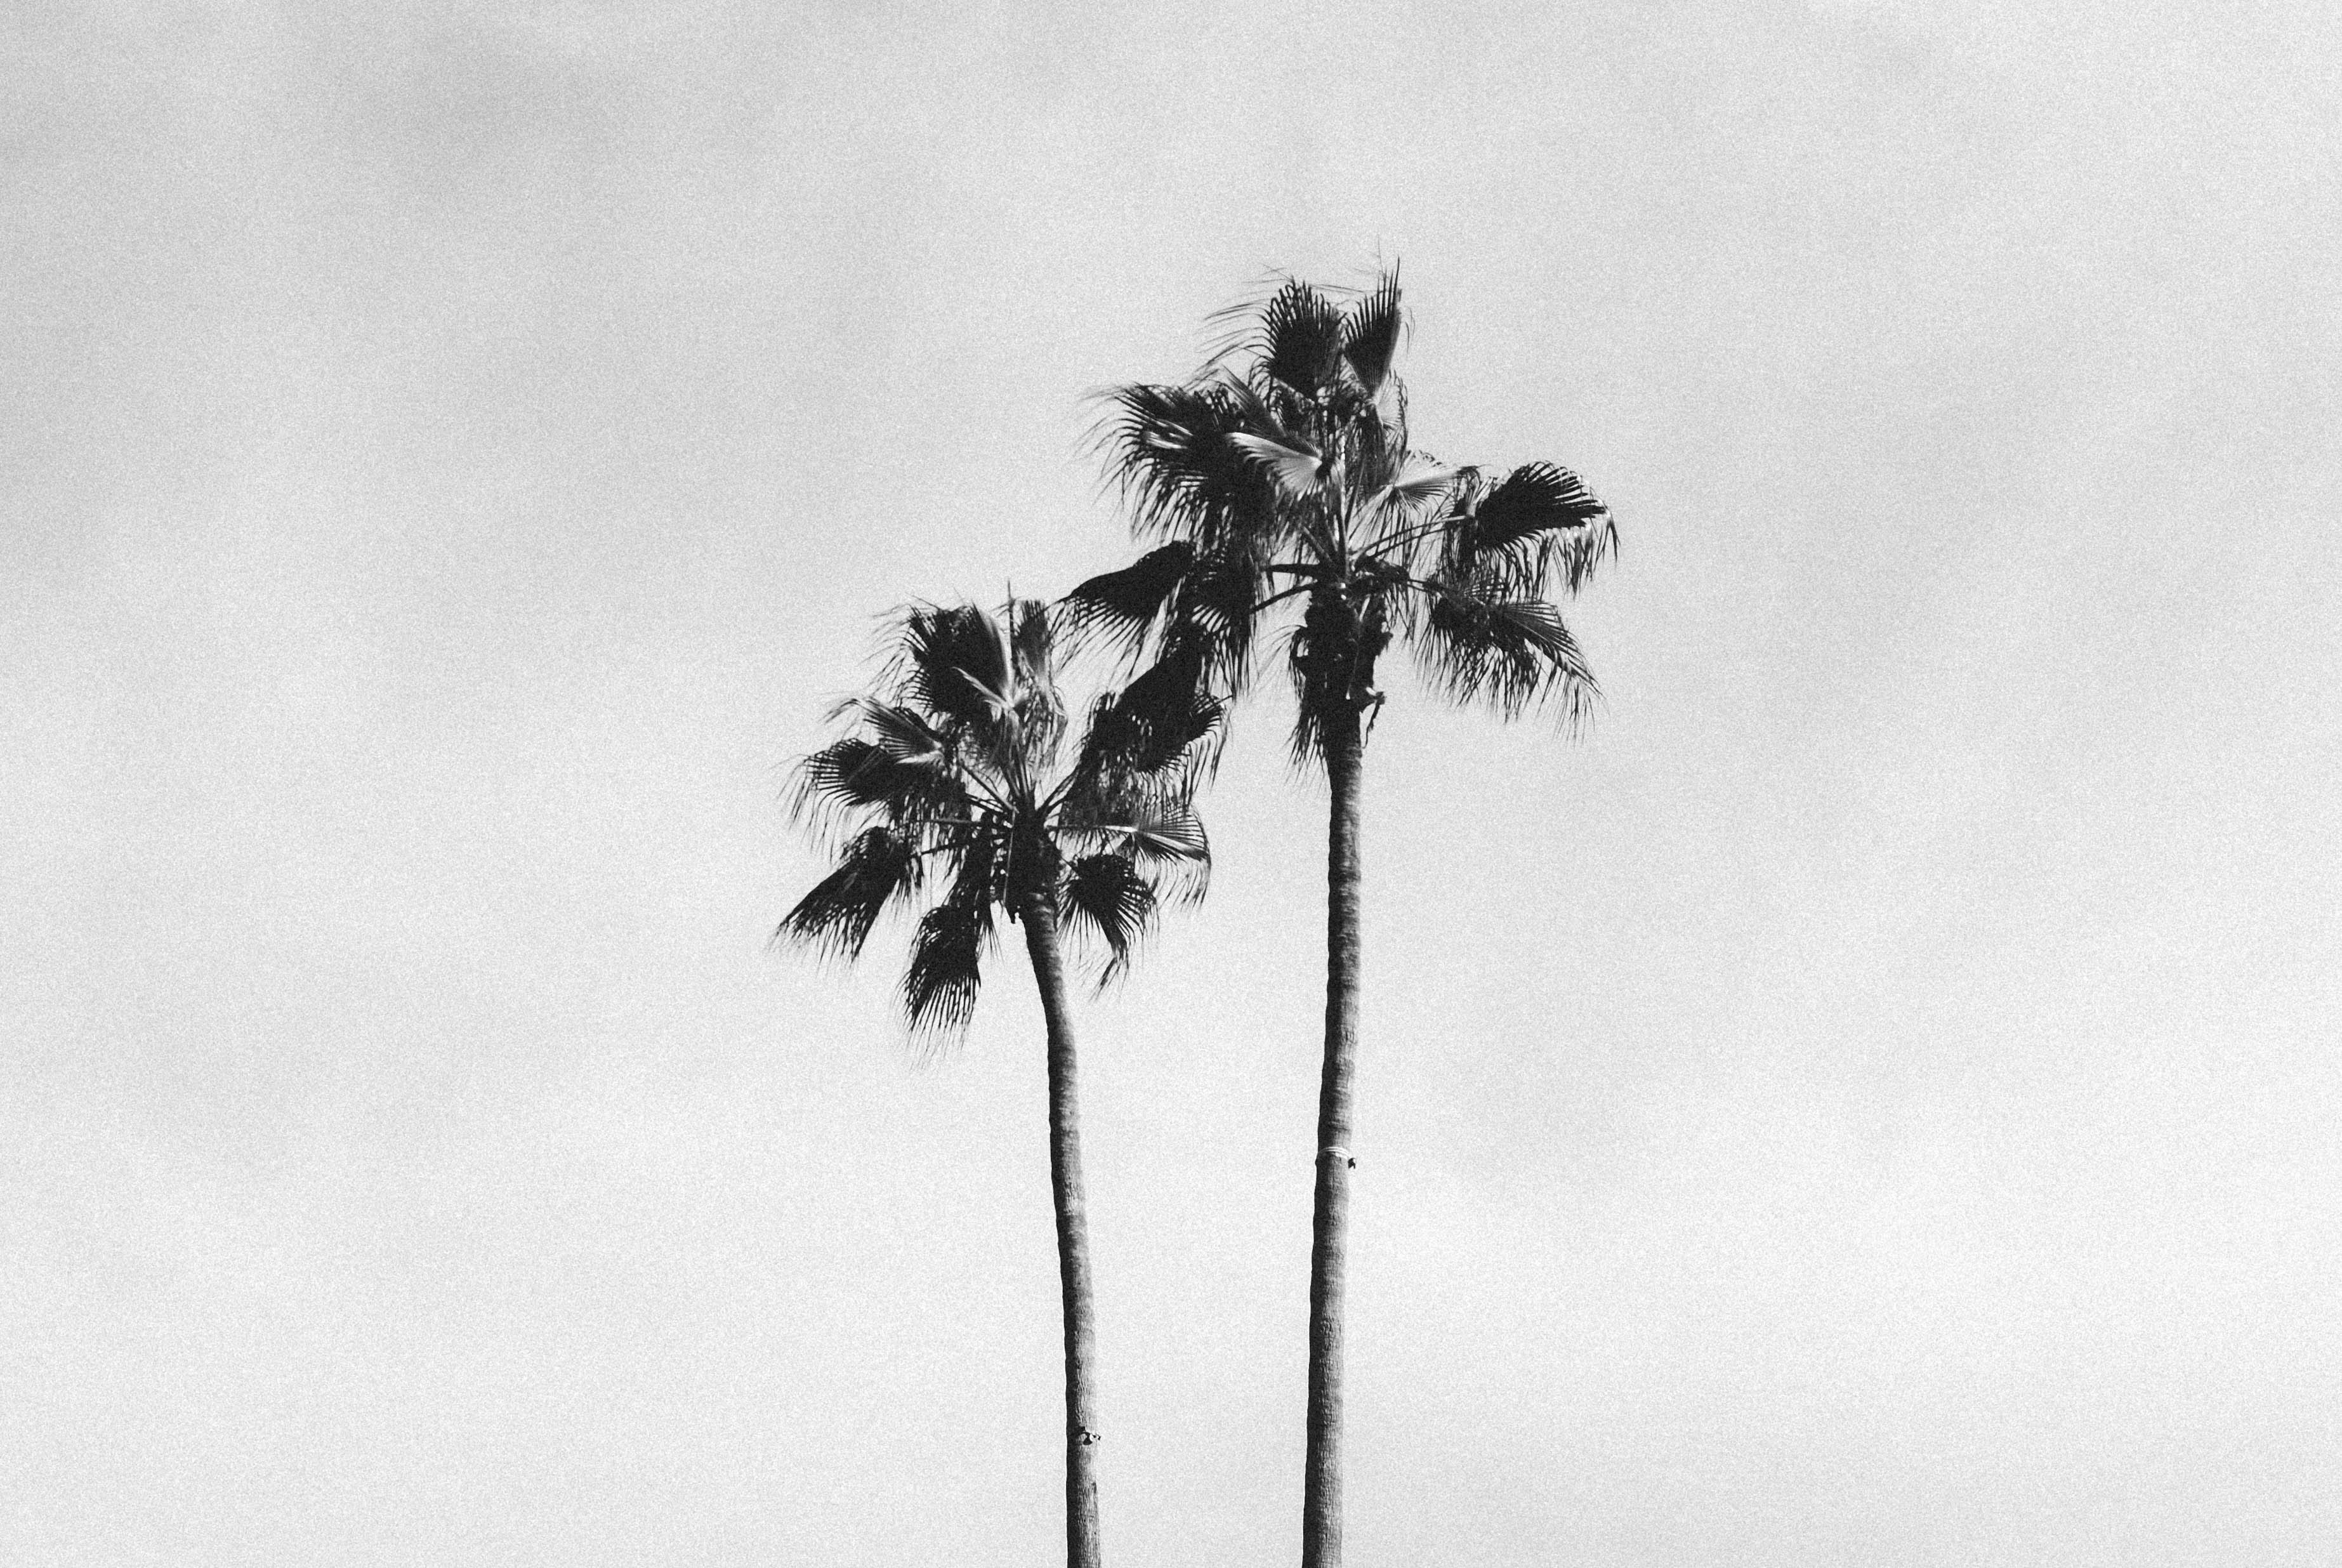
tree, branch, black and white, plant, white, leaf, flower, wind, line, monochrome, flora, twig, sketch, drawing, flowering plant, monochrome photography, atmospheric phenomenon, plant stem, woody plant, land plant, arecales, palm family